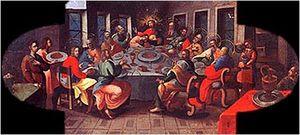
L'Eucharistie /ø.ka.ʁis.ti/ est un sacrement chrétien. Elle occupe une place centrale dans la doctrine et la vie religieuse de la plupart des confessions chrétiennes. Alors que les catholiques parlent d'Eucharistie, le terme de Sainte-Cène est généralement utilisé par les protestants pour désigner le même rite.